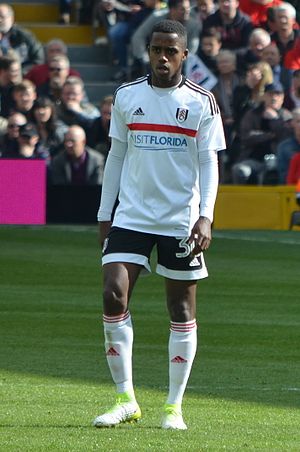
Ryan Sessegnon
Kouassi Ryan Sessegnon er en engelsk fodboldspiller, der spiller hos Tottenham.